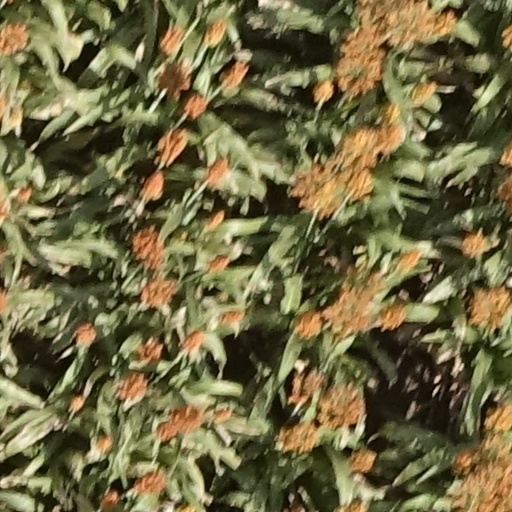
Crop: sorghum